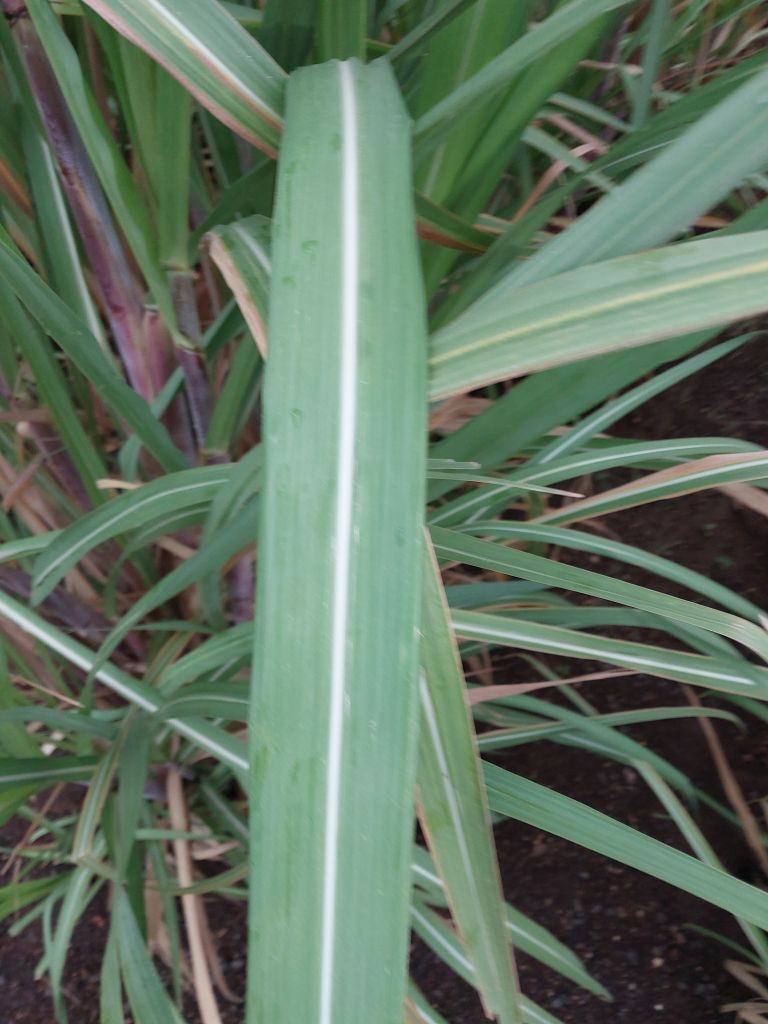
Label: Healthy